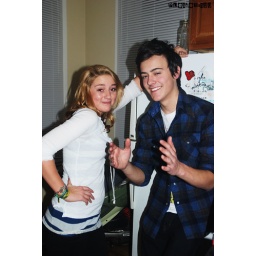
all the girls standing in the line for the bathroom 236